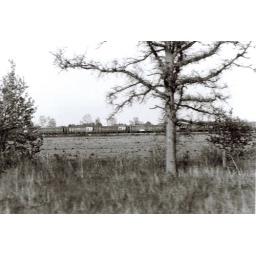
the tree and grass are out of focus because i was passing by in the car